Khalid Al-Dakhil

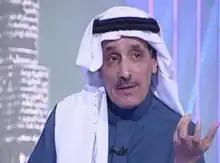
Dr Khalid Al-Dakhil

Dr. Khalid Al-Dakhil is a Saudi Arabian assistant professor of political sociology at King Saud University in Saudi Arabia. He has been a columnist for London's "Al-Hayat" newspaper and is now a columnist for the "Al-Ittihad" newspaper. He is widely published in Arabic journals. He received his Ph.D. and M.A. from the University of California, Los Angeles.